List of geological features on Europa

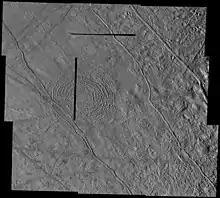
Tyre multi-ring impact structure

These impact structures are named after important locations in ancient history.